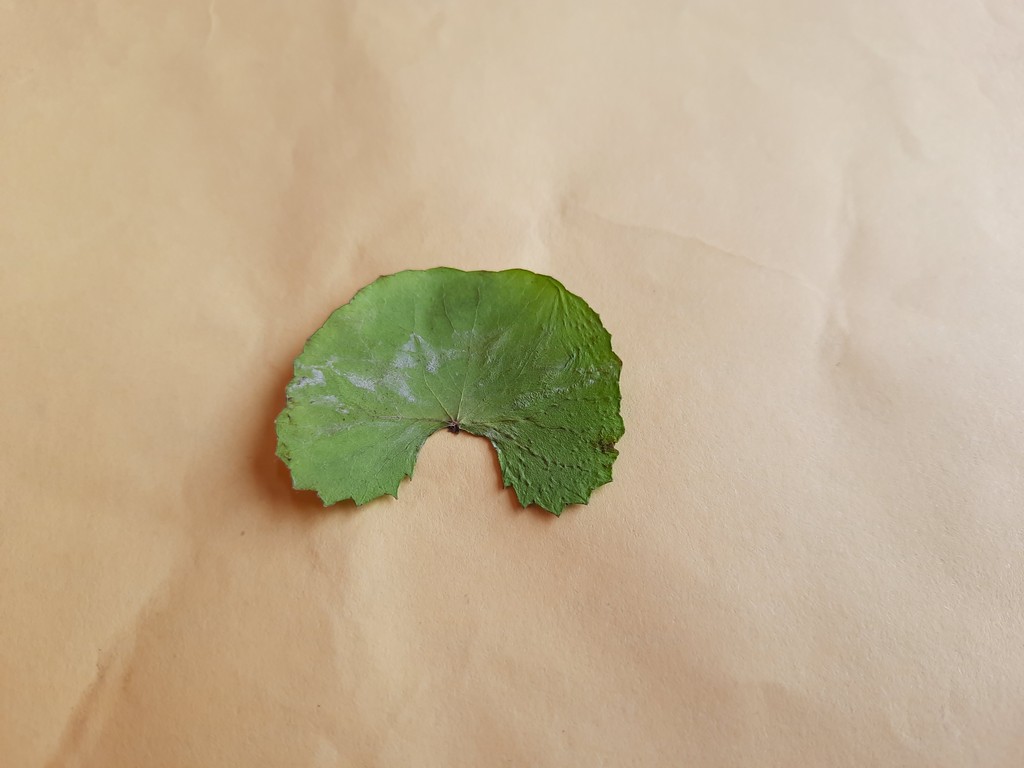
Label: Dried